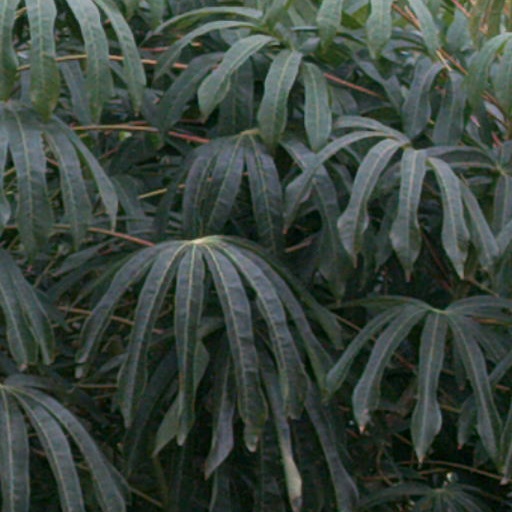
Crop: cassava